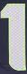
Number: 1